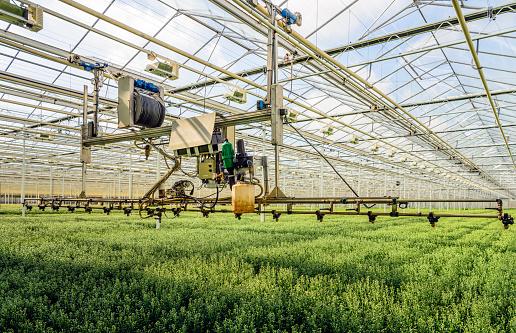
Eneo la ndani lililotengenezwa na kuezekwa kwa ustadi, lililozungukwa na mashine za kielektroniki, katika eneo lenye mimea iliyoota na kuchipua kwa rangi ya kijani kibichi, kuashiria ni mashine maalumu zitumikazo kwa ajili ya shughuli za kilimo.